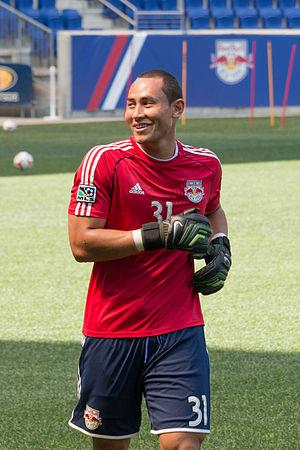
Luis Robles est un joueur international américain de soccer, né le 11 mai 1984 à Fort Huachuca en Arizona. Il joue au poste de gardien de but à l'Inter Miami CF en MLS.